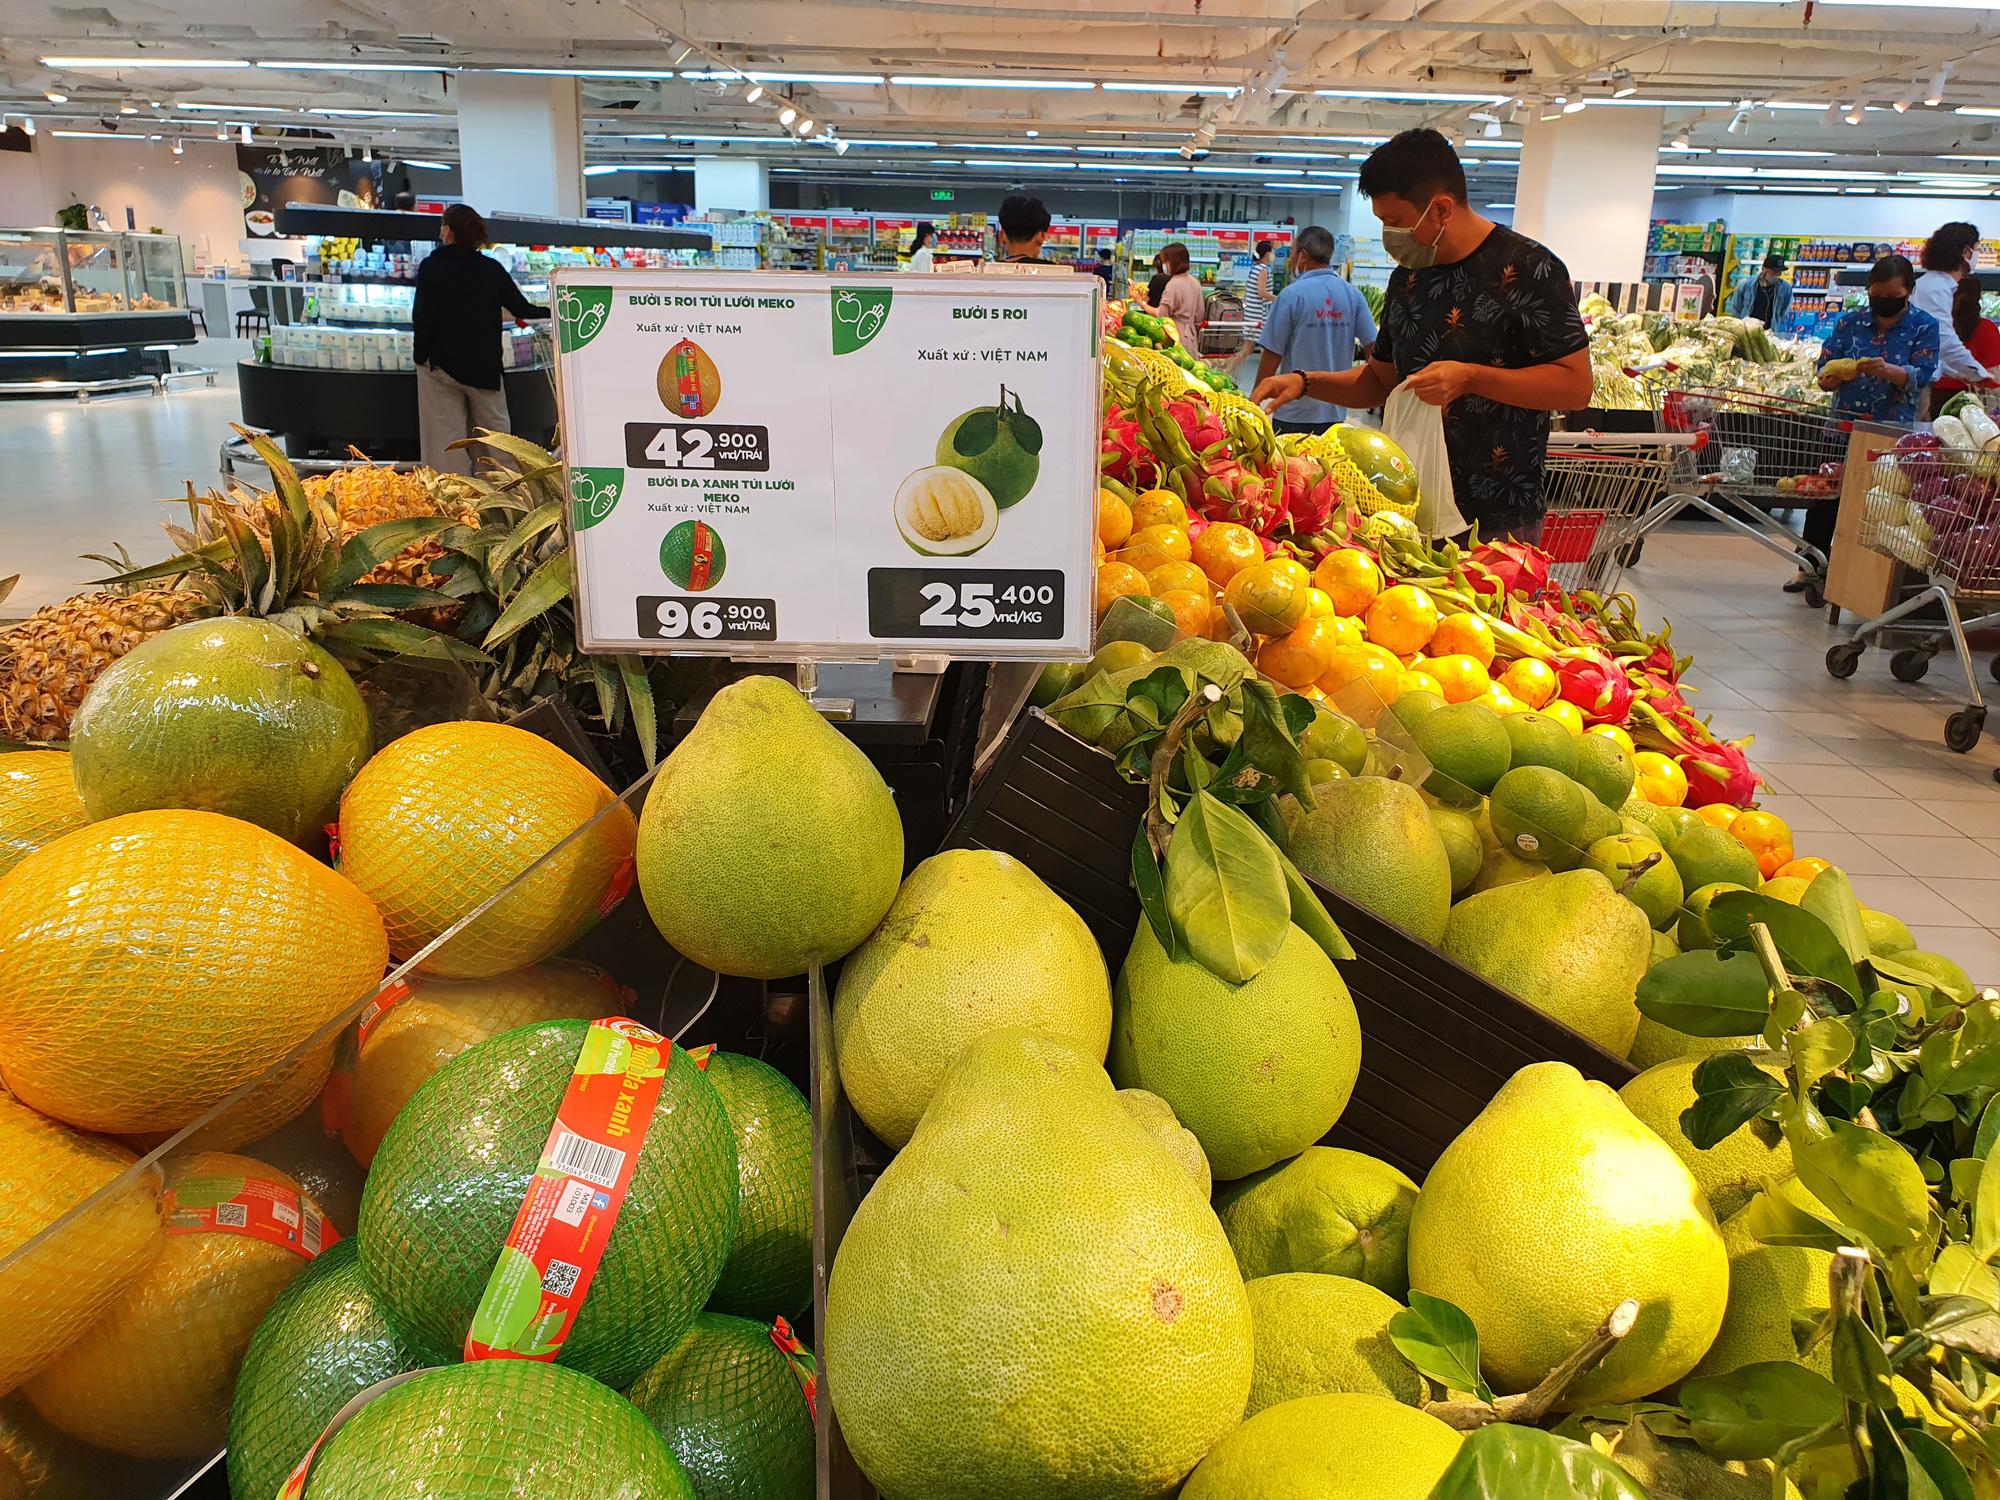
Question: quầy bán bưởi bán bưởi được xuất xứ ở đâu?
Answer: ở việt nam